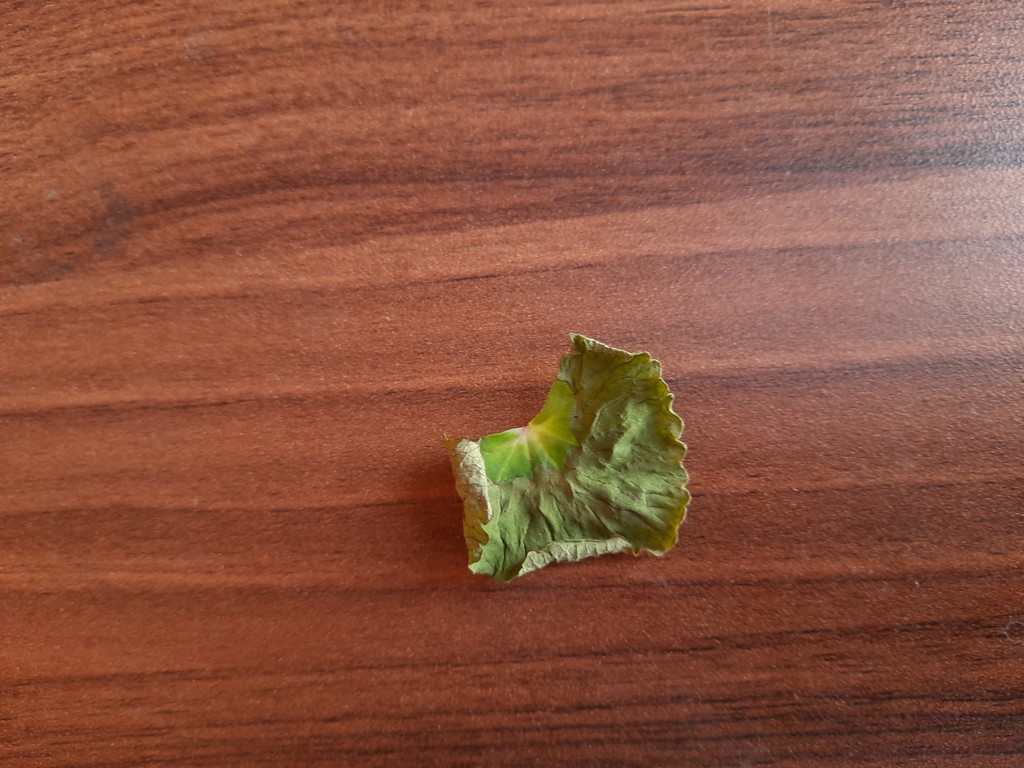
Label: Dried